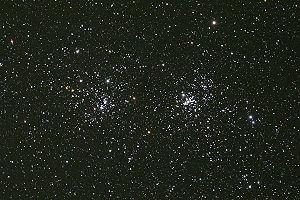
Voici une liste non exhaustive d'amas stellaires, classée par ordre alphabétique de constellations.
En astronomie, le double amas de Persée est le nom commun d'un ensemble d'amas ouverts visibles à l'œil nu, NGC 884 et NGC 869.
Le Catalogue Caldwell est un catalogue astronomique regroupant 109 amas stellaires, nébuleuses et galaxies pour aider les astronomes amateurs dans leurs observations. La liste a été compilée par Sir Patrick Moore Caldwell, mieux connu sous le nom Patrick Moore, pour compléter le Catalogue Messier. Celui-ci a rapidement dressé une liste de 109 objets et l'a ensuite publiée dans Sky & Telescope en décembre 1995.